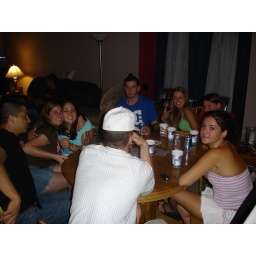
kings cup over dave's house